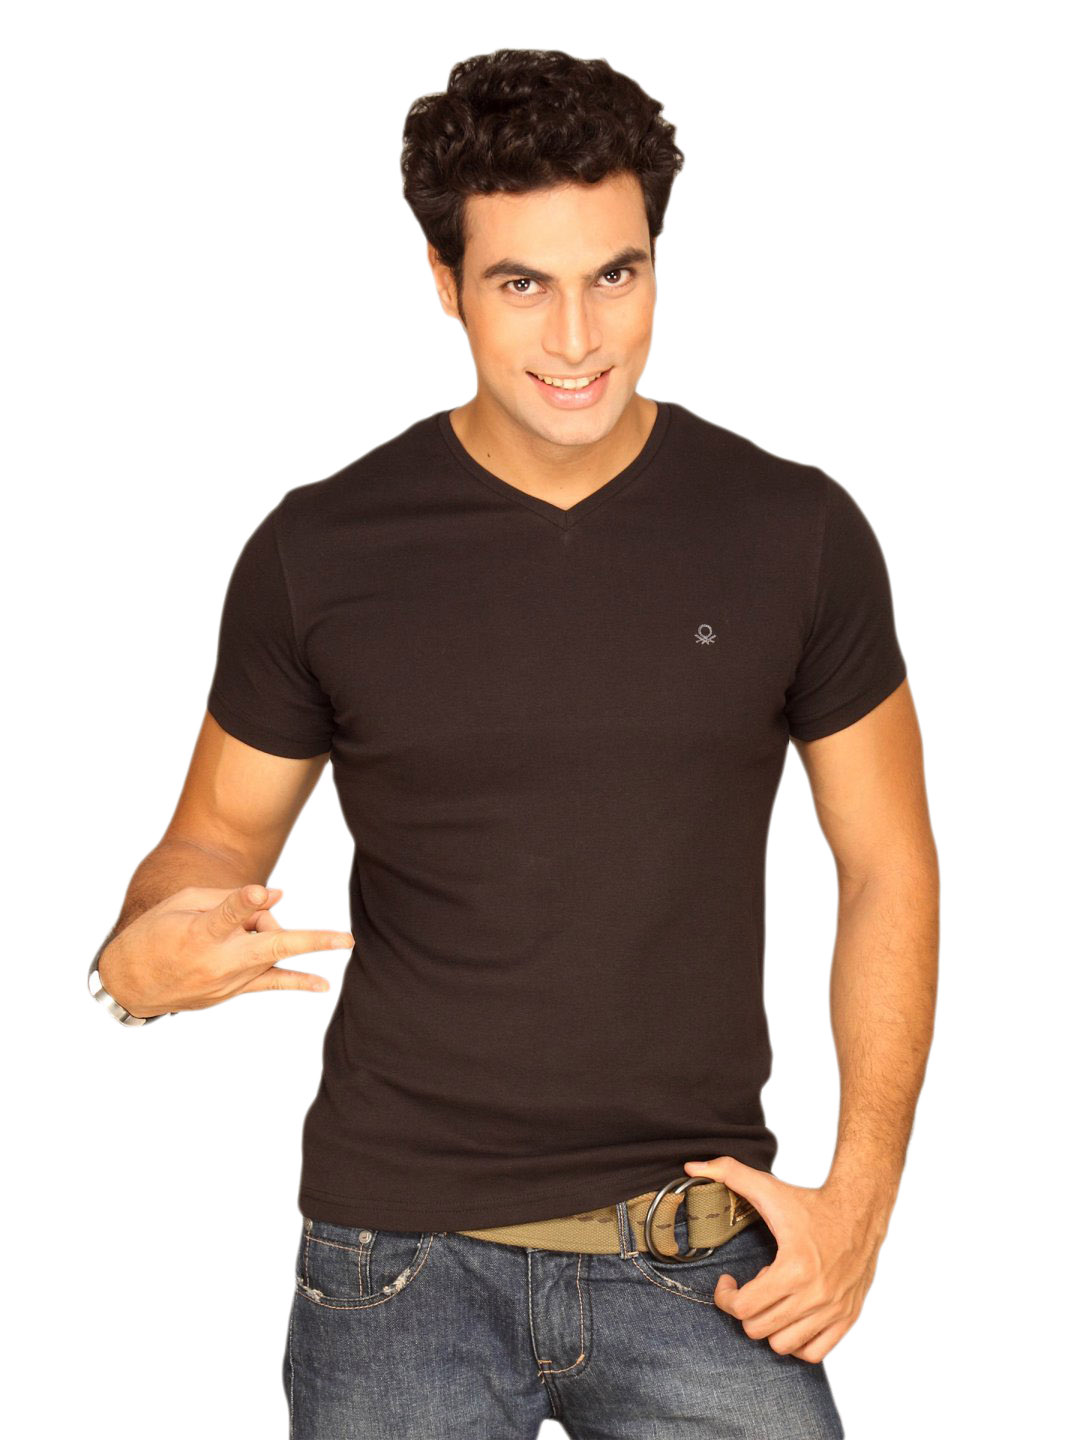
UCB Men's VNeck With Contrast Logo Black T-shirt
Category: Apparel / Topwear / Tshirts
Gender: Men
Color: Black
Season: Summer 2011
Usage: Casual